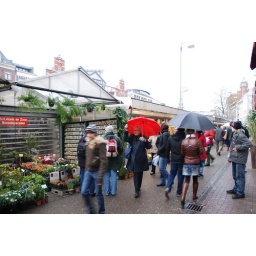
Day 8: The famous flower market in Amsterdam